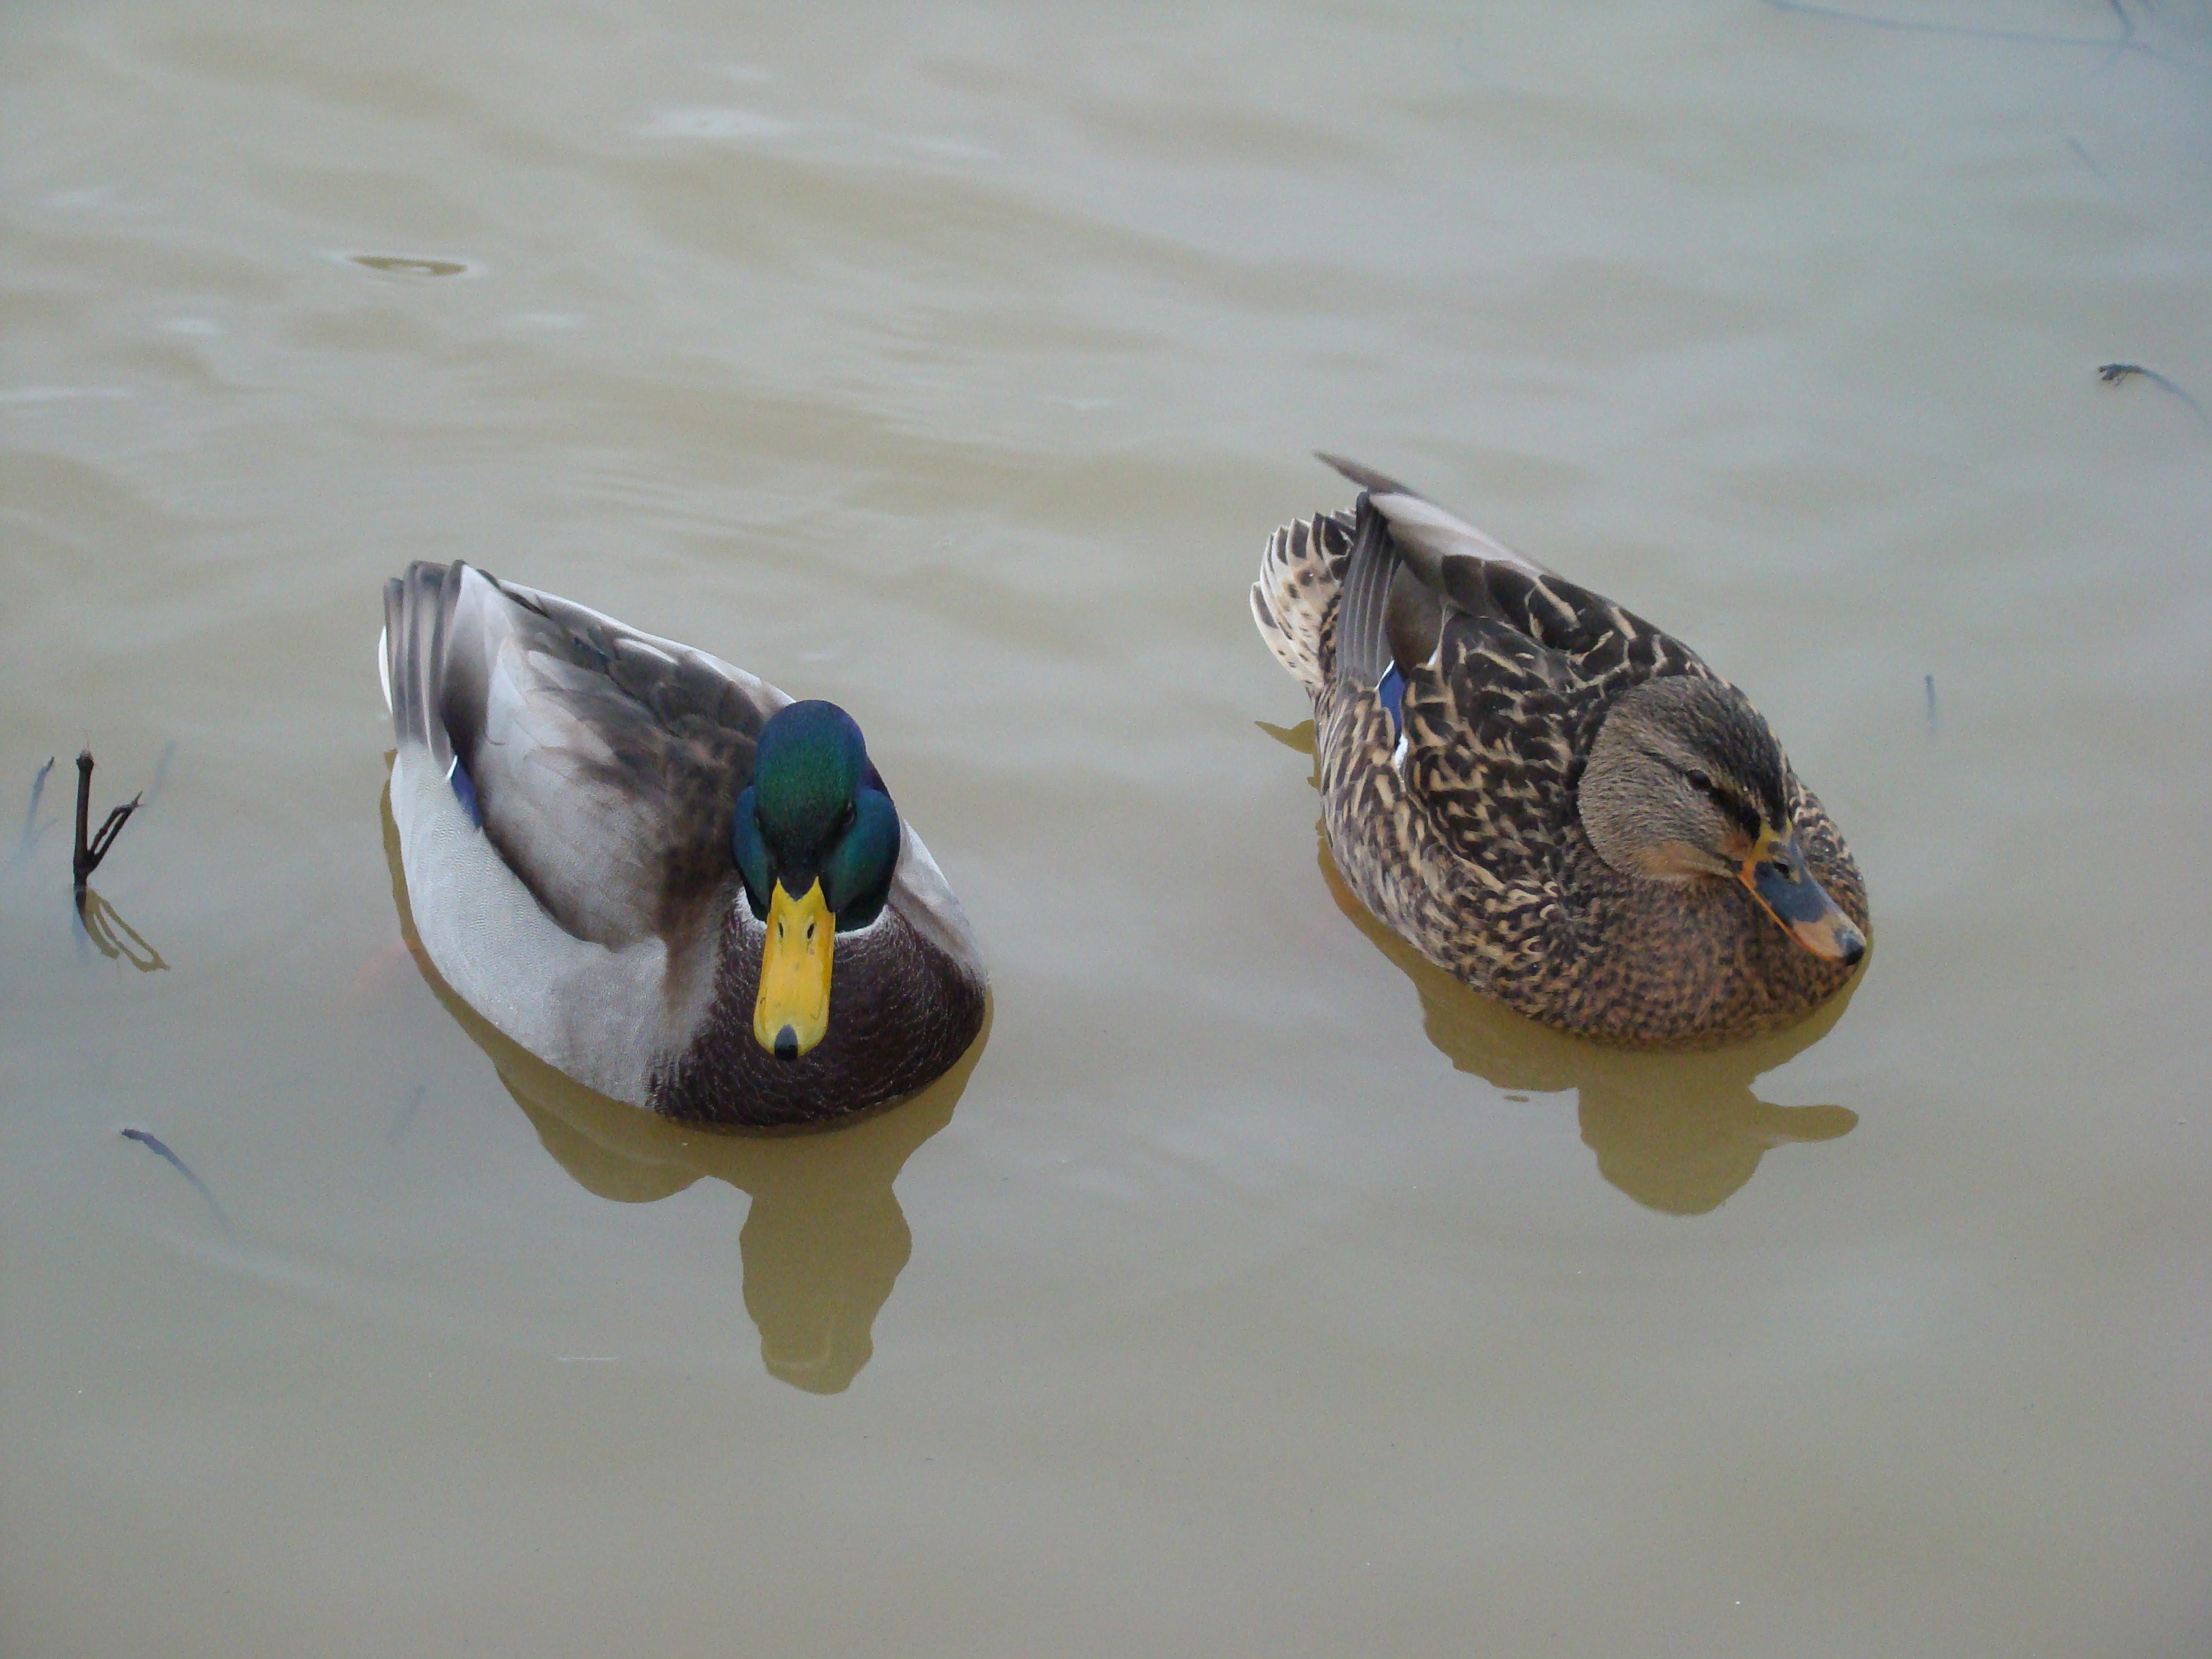
nature, bird, wing, animal, wildlife, beak, couple, fauna, birds, duck, vertebrate, sony, ducks, moscow, waterfowl, water bird, mallard, ducks geese and swans